Narengi

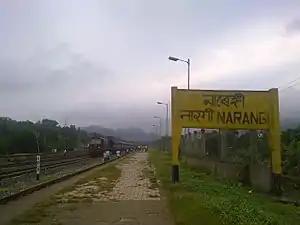
Narengi railway station

Narengi (Pron: nʌˈreŋgɪ or næˈreŋgɪ) is a locality in Guwahati. Situated in the extreme east of the city, it has a sparse population. The southern part of the locality houses an army camp, while the Narangi railway station is located in the southern area near the Assam State Electricity Board colony. This station serves as a connection for trains traveling to the districts of Eastern Assam. Narengi falls under the jurisdiction of Noonmati Police Station. The Pin code of Narengi is 781026.